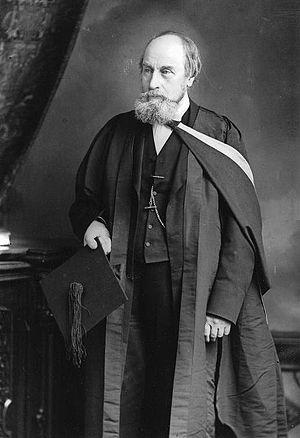
Photographie, Sir William Dawson, Montréal, QC, 1884, Wm. Notman &amp
John William Dawson est un géologue canadien. Il a aussi été le recteur de l'Université McGill.